Pukaki Creek

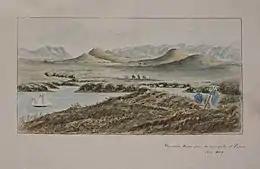
Pukaki Creek in an 1853 watercolour, showing Maungataketake, Ōtuataua and likely the farm of Marmaduke Nixon

Tāmaki Māori peoples were present along the Māngere-Ihumātao-Pūkaki coastline from at least 1450, establishing settlements later in the 15th century. The creek formed an important part of the Waokauri / Pūkaki portage, connecting the Manukau Harbour and Tāmaki River via Papatoetoe, and was often used by Tāmaki Māori to avoid the Te Tō Waka and Karetu portages, controlled by the people who lived at Ōtāhuhu / Mount Richmond. The creek formed a part of what was known as Ngā Tapuwae a Mataoho ("The Sacred Footprints of Mataoho"), referring to the volcano God who was said to have created the Auckland volcanic field.